Question: Please indicate a possible affordance area of baseball bat that can be used for striking
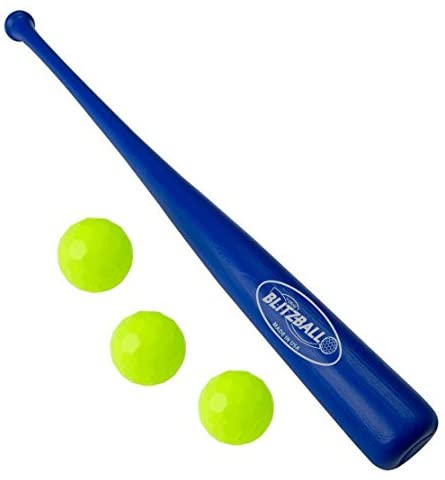
Answer: [206, 225.5, 442, 458.5]